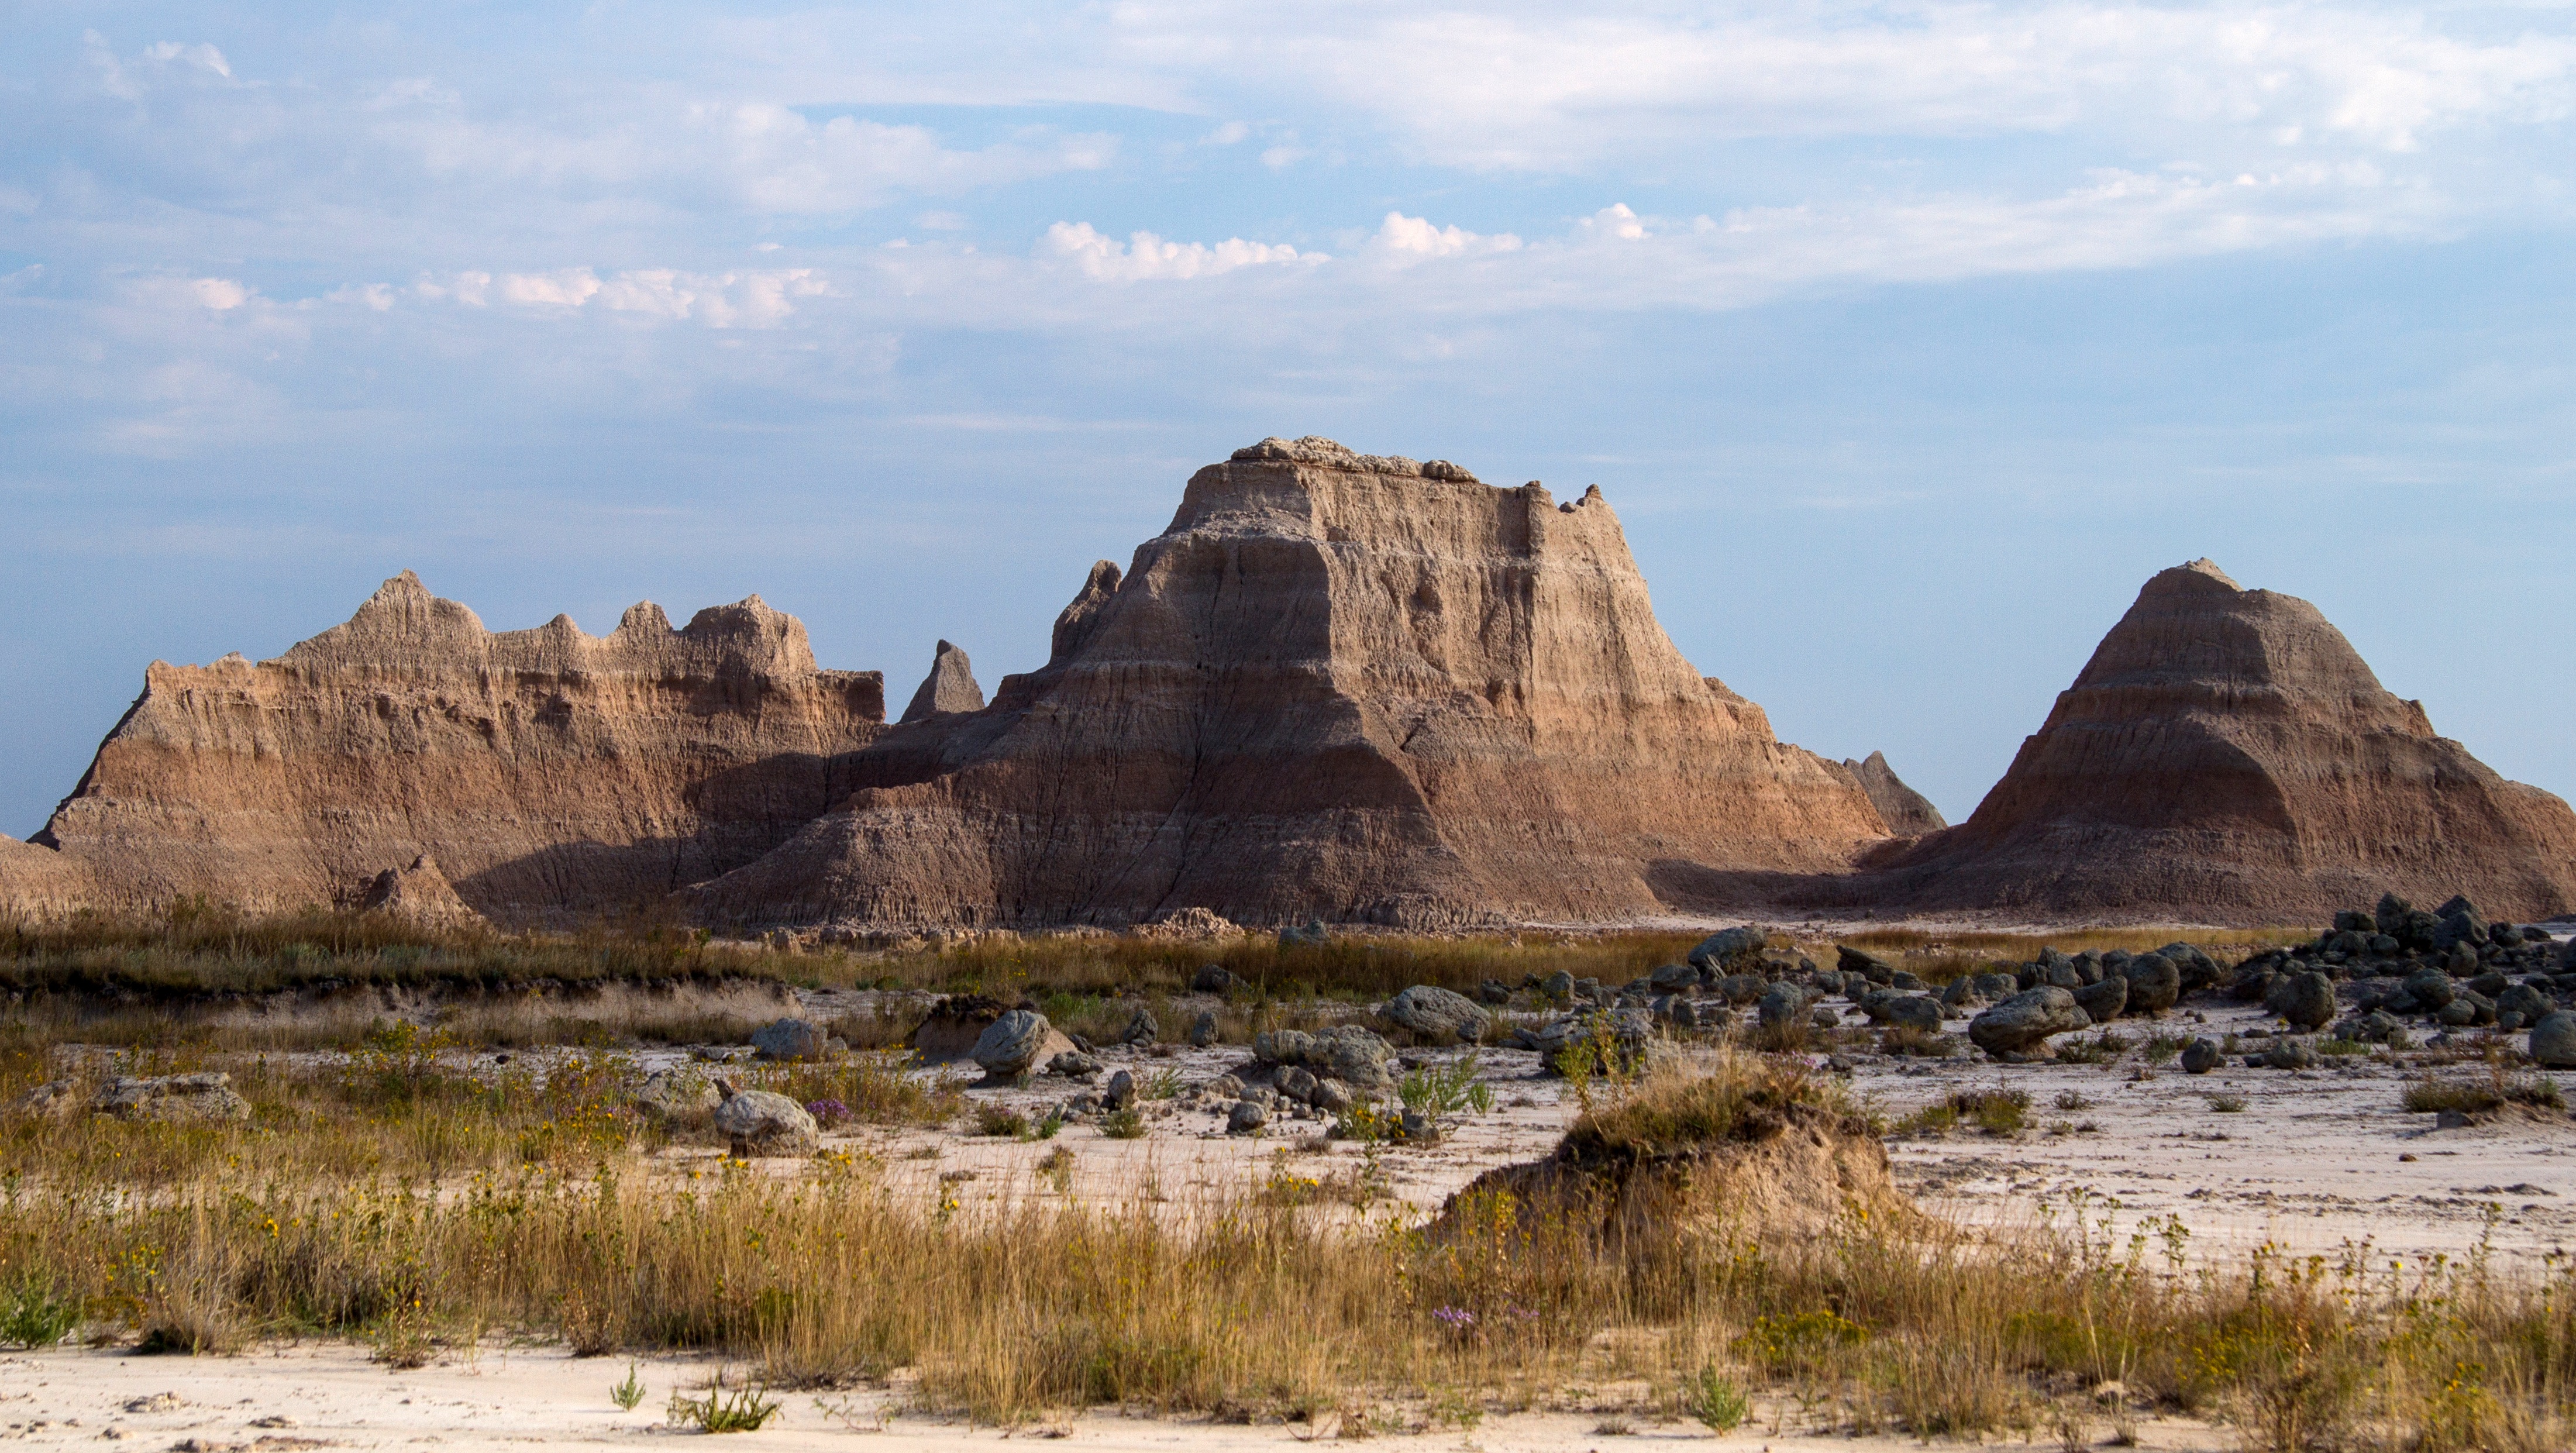
landscape, rock, valley, monument, formation, usa, america, national park, united states, geology, badlands, plateau, ecosystem, wadi, butte, north america, badlands national park, south dakota, historic site, ancient history, natural environment, lakota, grass prairie